Sarasota Orchestra

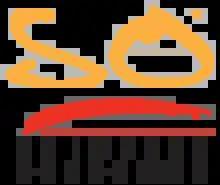
Logo of Sarasota Orchestra

The Sarasota Orchestra is an American symphony orchestra located in Sarasota, Florida. The orchestra is administratively based at the Beatrice Friedman Symphony Center. The orchestra performs concerts in Sarasota at several venues: